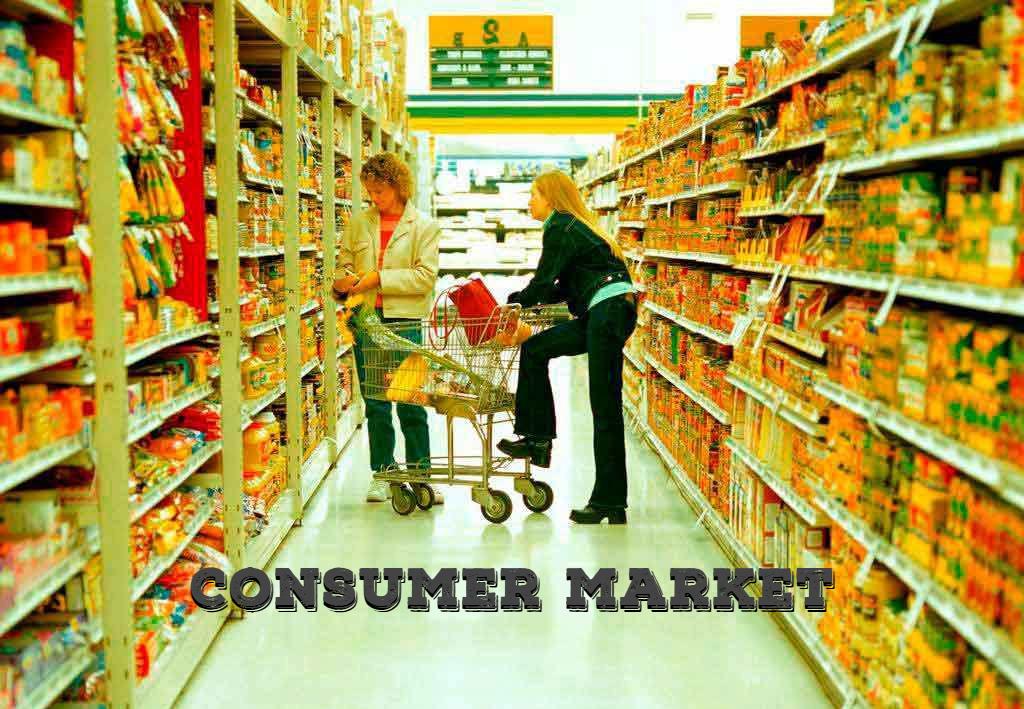
hai người phụ nữ đang chú ý về phía kệ hàng phía bên trái